Quercus palustris

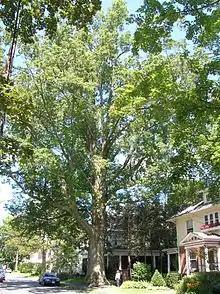
Largest known pin oak in New England, located in Northampton, Massachusetts. 2005 measurements: Height , circumference , average spread

Quercus palustris is a medium-sized deciduous tree growing to tall, with a trunk up to in diameter. It has an spread. A 10-year-old tree grown in full sun will be about tall. Young trees have a straight, columnar trunk with smooth bark and a pyramidal canopy.